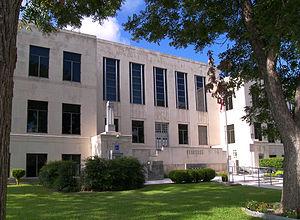
La ville de Seguin est le siège du comté de Guadalupe, dans l’État du Texas, aux États-Unis. Elle comptait 25 175 habitants lors du recensement de 2010.
Le comté de Guadalupe, en anglais : Guadalupe County, est un comté situé dans le sud-centre de l'État du Texas, aux États-Unis.